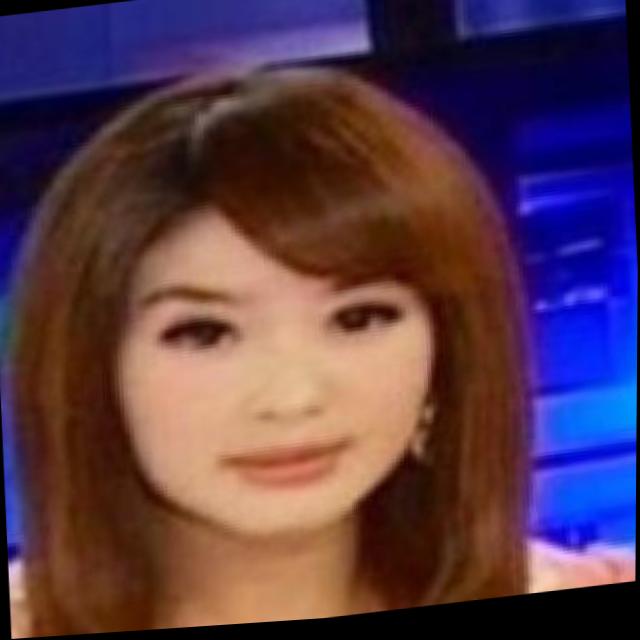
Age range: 21-44